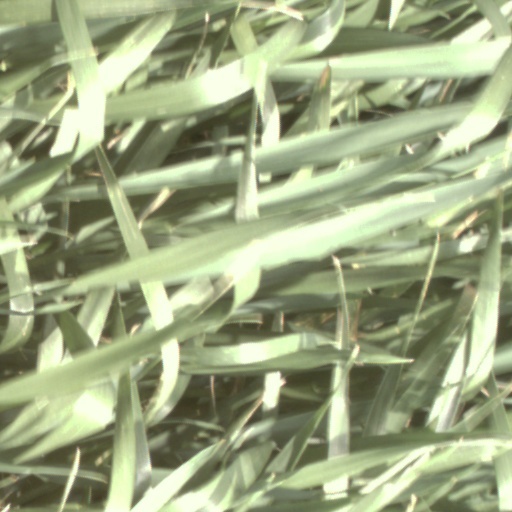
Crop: wheat